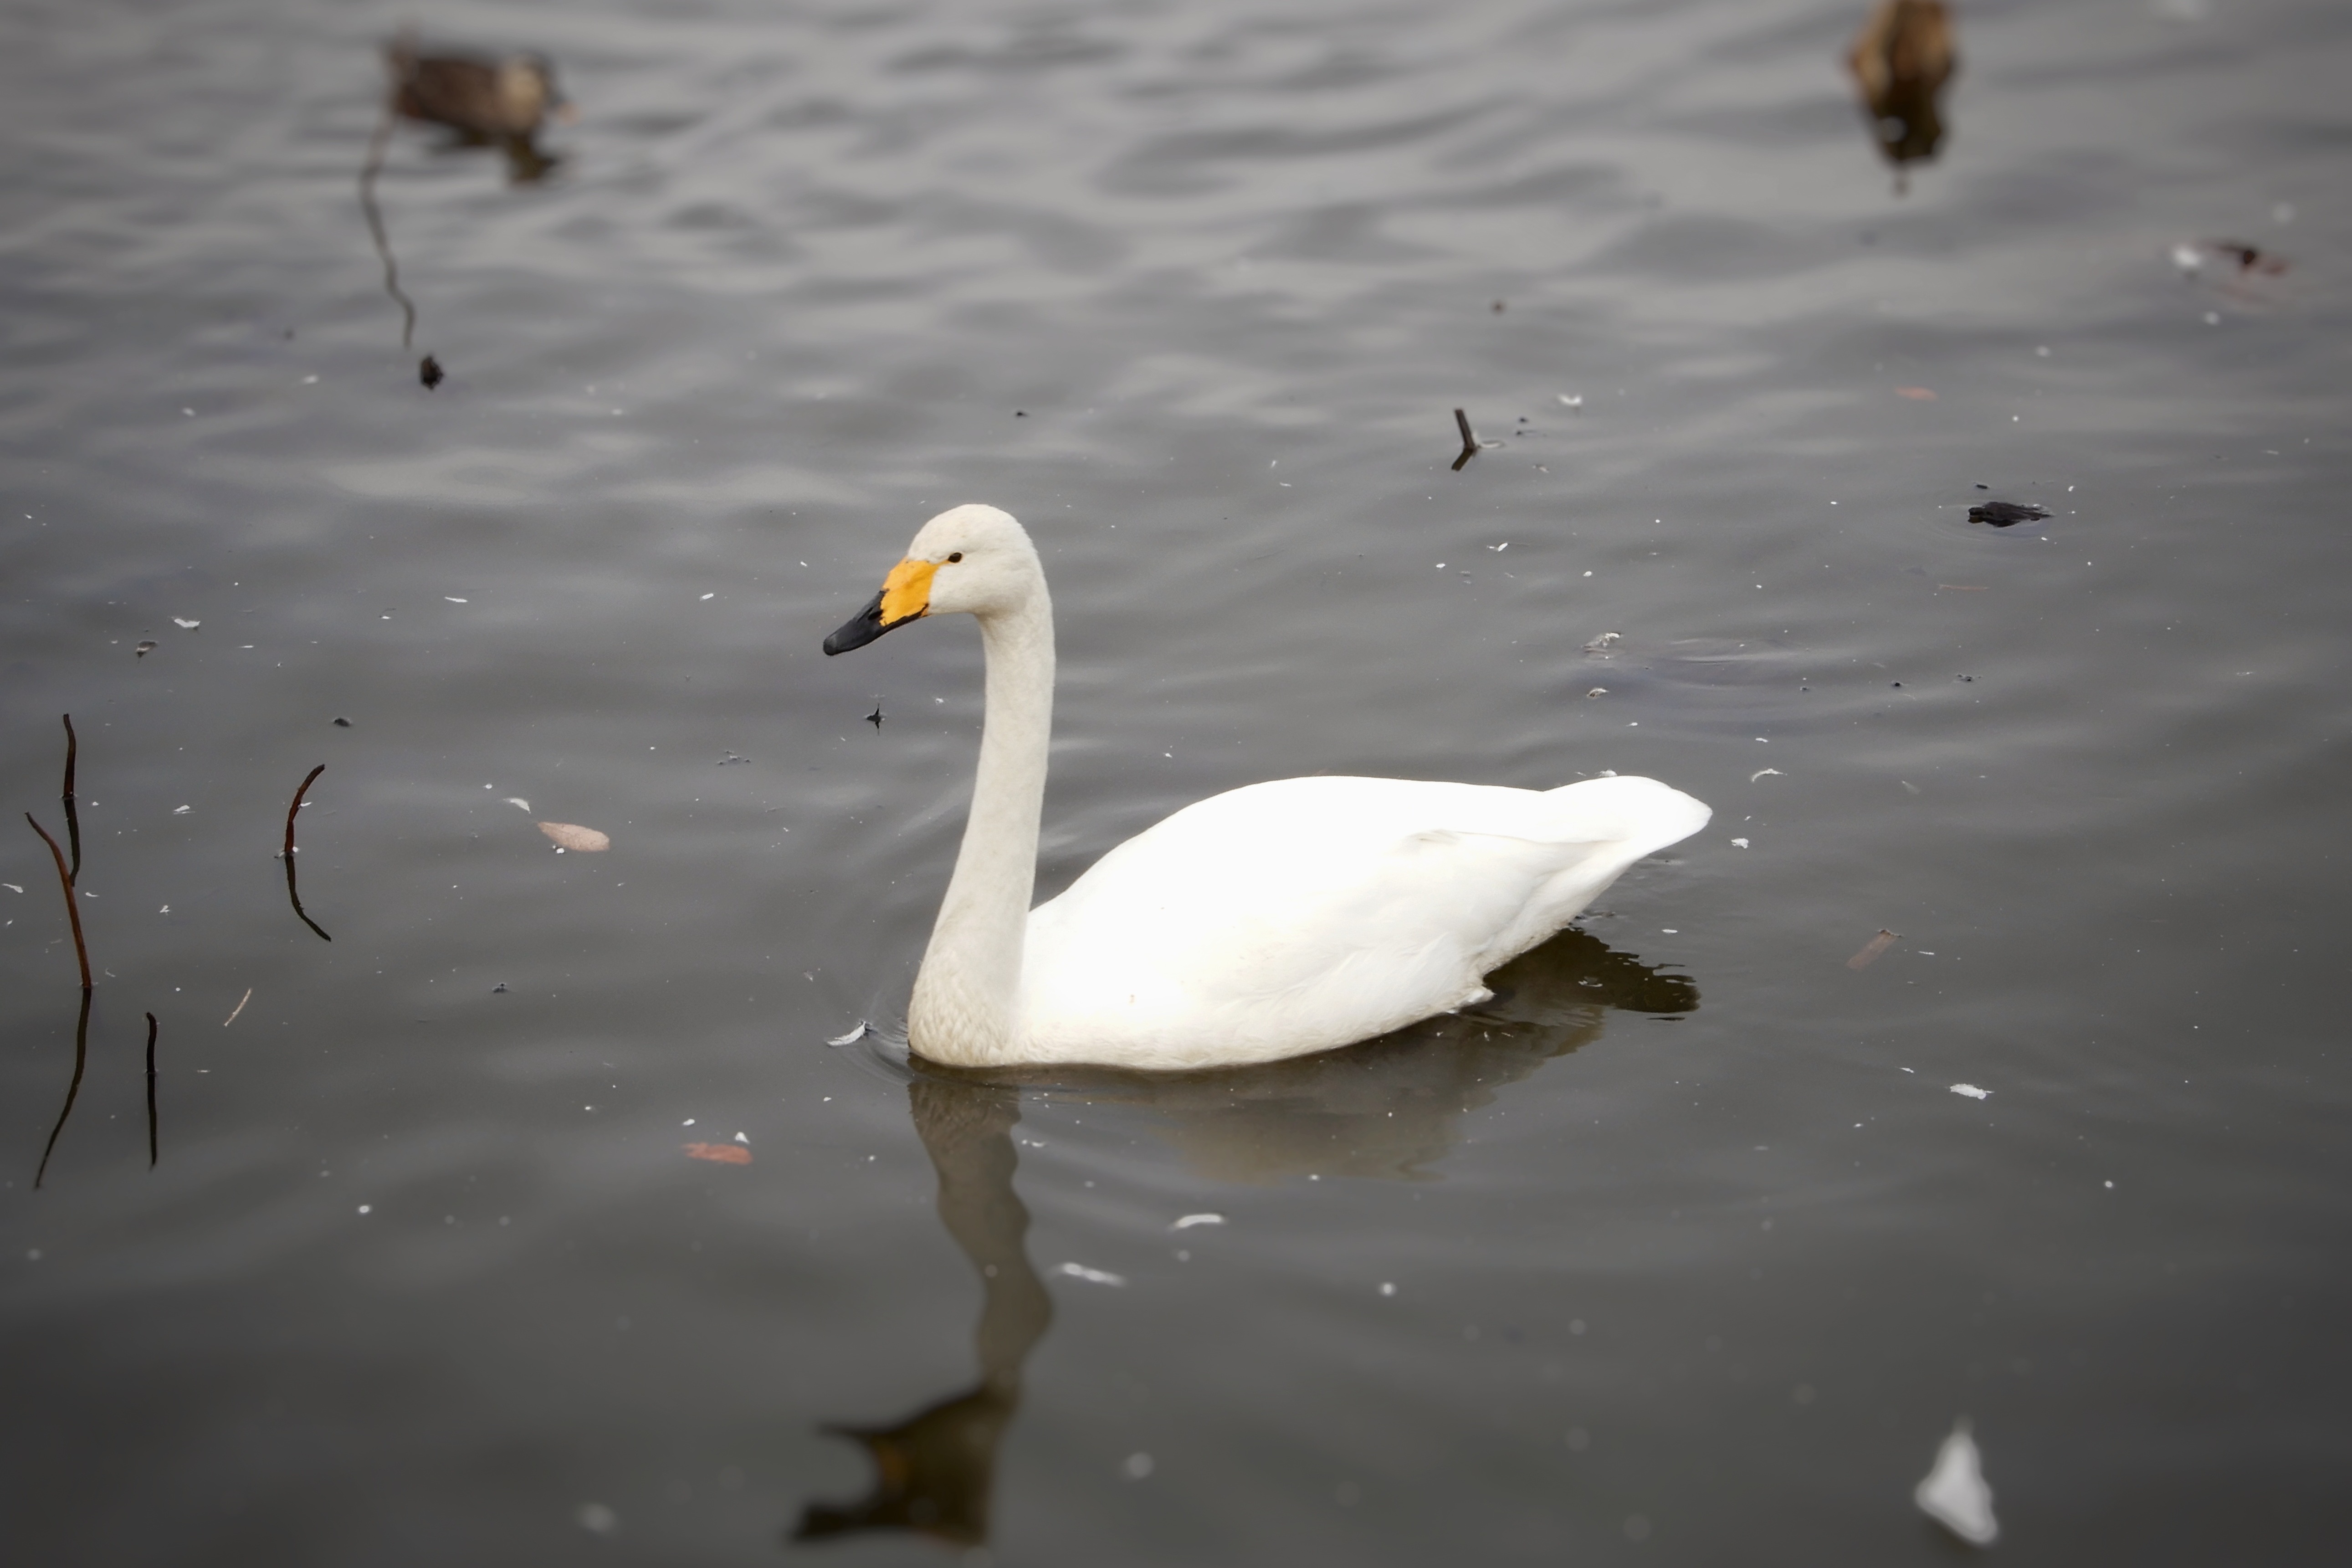
landscape, water, nature, winter, bird, wing, animal, wildlife, reflection, beak, natural, fauna, wild animal, swan, vertebrate, waterfowl, water bird, ducks geese and swans, winter messenger